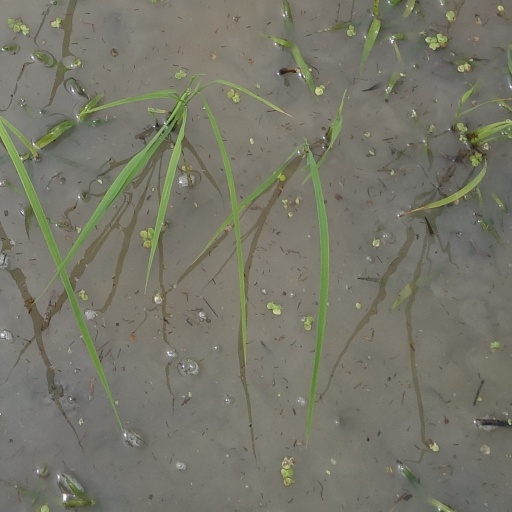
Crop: rice